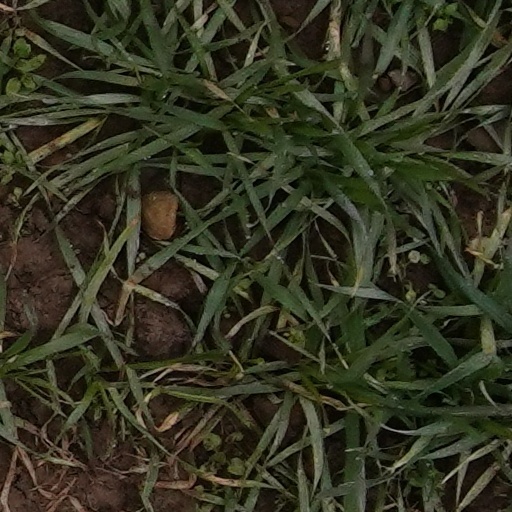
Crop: wheat